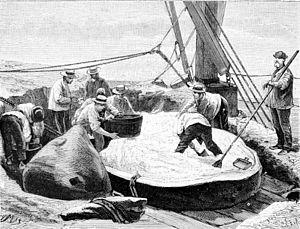
Le ""junk"" a été laissé de coté (à gauche au premier plan) pendant que les hommes puisent le spermaceti dans le tissu adipeux de la partie supérieure de la tête, amenée à terre par les grues dont on voit le pied."
Le grand cachalot, communément appelé cachalot et parfois cachalot macrocéphale, est une espèce de cétacés à dents de la famille des physétéridés et unique représentant actuel de son genre, Physeter. Il est l'une des trois espèces encore vivantes de sa super-famille, avec le cachalot pygmée et le cachalot nain. Il a une répartition cosmopolite, fréquentant tous les océans et une grande majorité des mers du monde. Cependant, seuls les mâles se risquent dans les eaux arctiques et antarctiques, les femelles restant avec leurs jeunes dans les eaux plus chaudes.
La chasse au cachalot est la chasse visant principalement à l'exploitation du spermaceti des cachalots et utilisé pour les cosmétiques, le tannage du cuir et comme lubrifiant ou dans sa version traditionnelle l'exploitation de la chair et de la graisse de l'animal. La chasse industrielle connaît ses débuts à grande échelle au XVIIIᵉ siècle, avant de décliner vers la fin du XIXᵉ siècle puis connaît un nouvel essor après la seconde guerre mondiale. Les populations sont assez lourdement touchées et la commission baleinière internationale proclame la pleine protection de l'espèce en 1985.